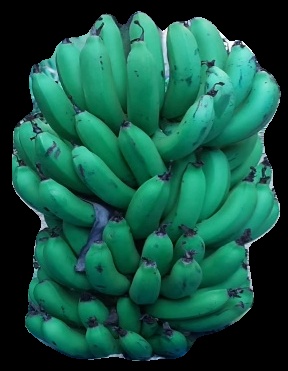
Variety: pachbale
Grade: grade2